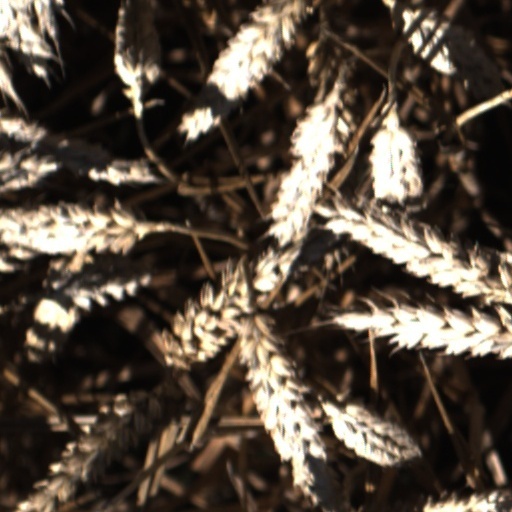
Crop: wheat